Ebba Sparre

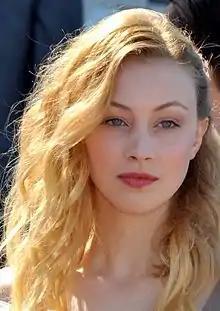
Canadian actress Sarah Gadon portrayed Ebba Sparre in "The Girl King" (2015).

However, besides Ebba and a few other ladies of the court, notably Lady Jane Ruthven and Louise van der Nooth, Queen Christina did not show any interest in her female courtiers, and generally mentions them only to express contempt over their femininity and portray herself as more masculine than them. In 1639 she mentions her attitude toward her ladies in waiting in regard to Beata Oxenstierna and her daughter, maid of honor Märta Ulfsparre: "The Mistress of the Robes Lady Beata Oxenstierna and her daughter arrived just now. The more of them that comes here the worse it is".